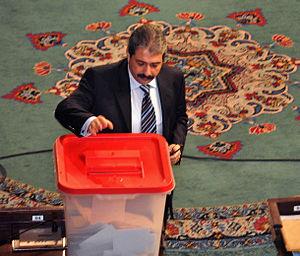
Dr Khalil Zaouia, ministre des Affaires sociales, lors du vote pour le président de l'assemblée constituante